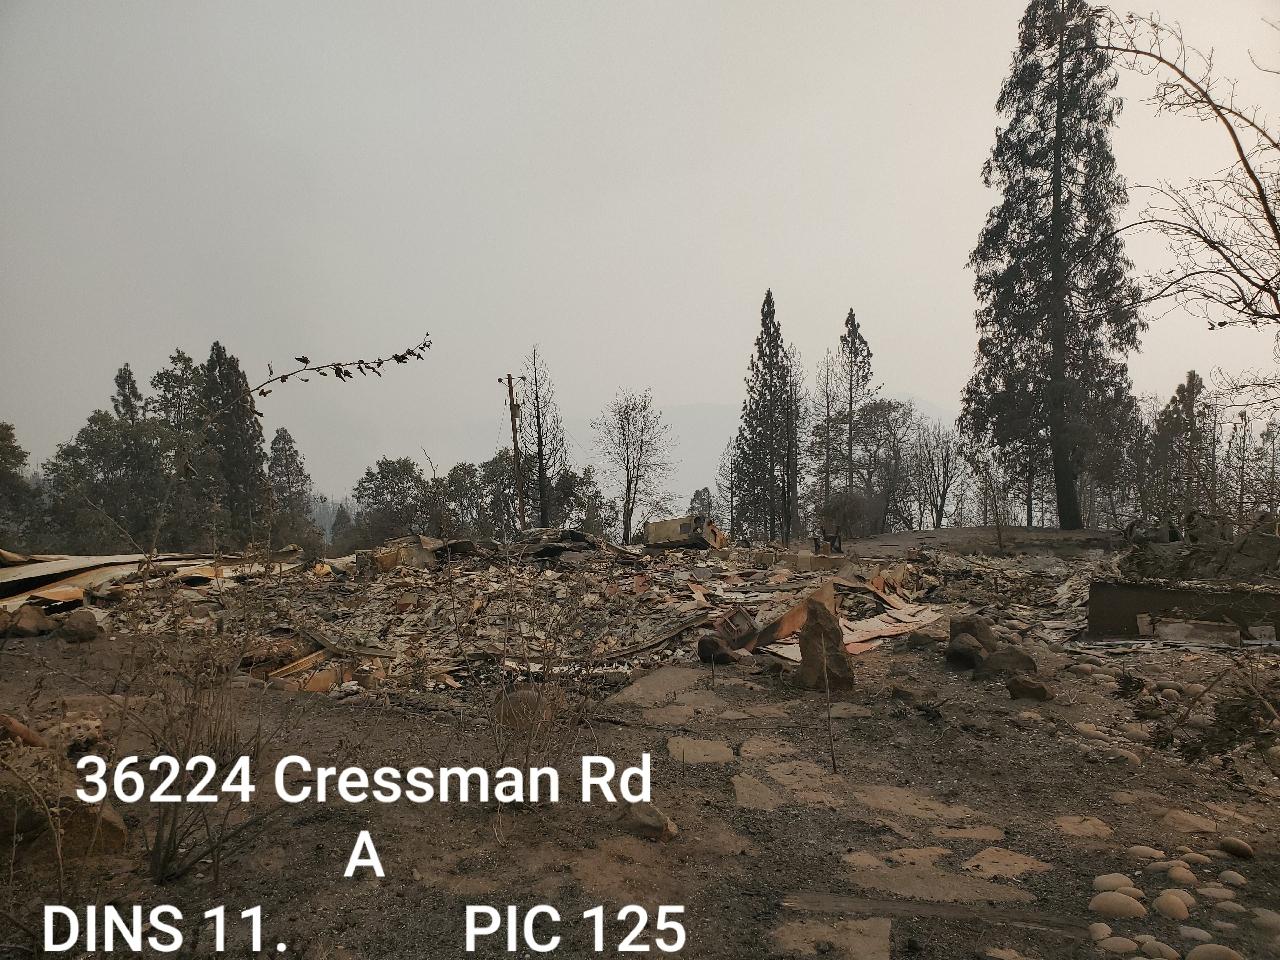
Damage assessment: destroyed